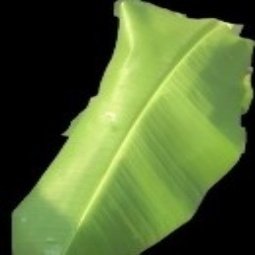
Label: Healthy